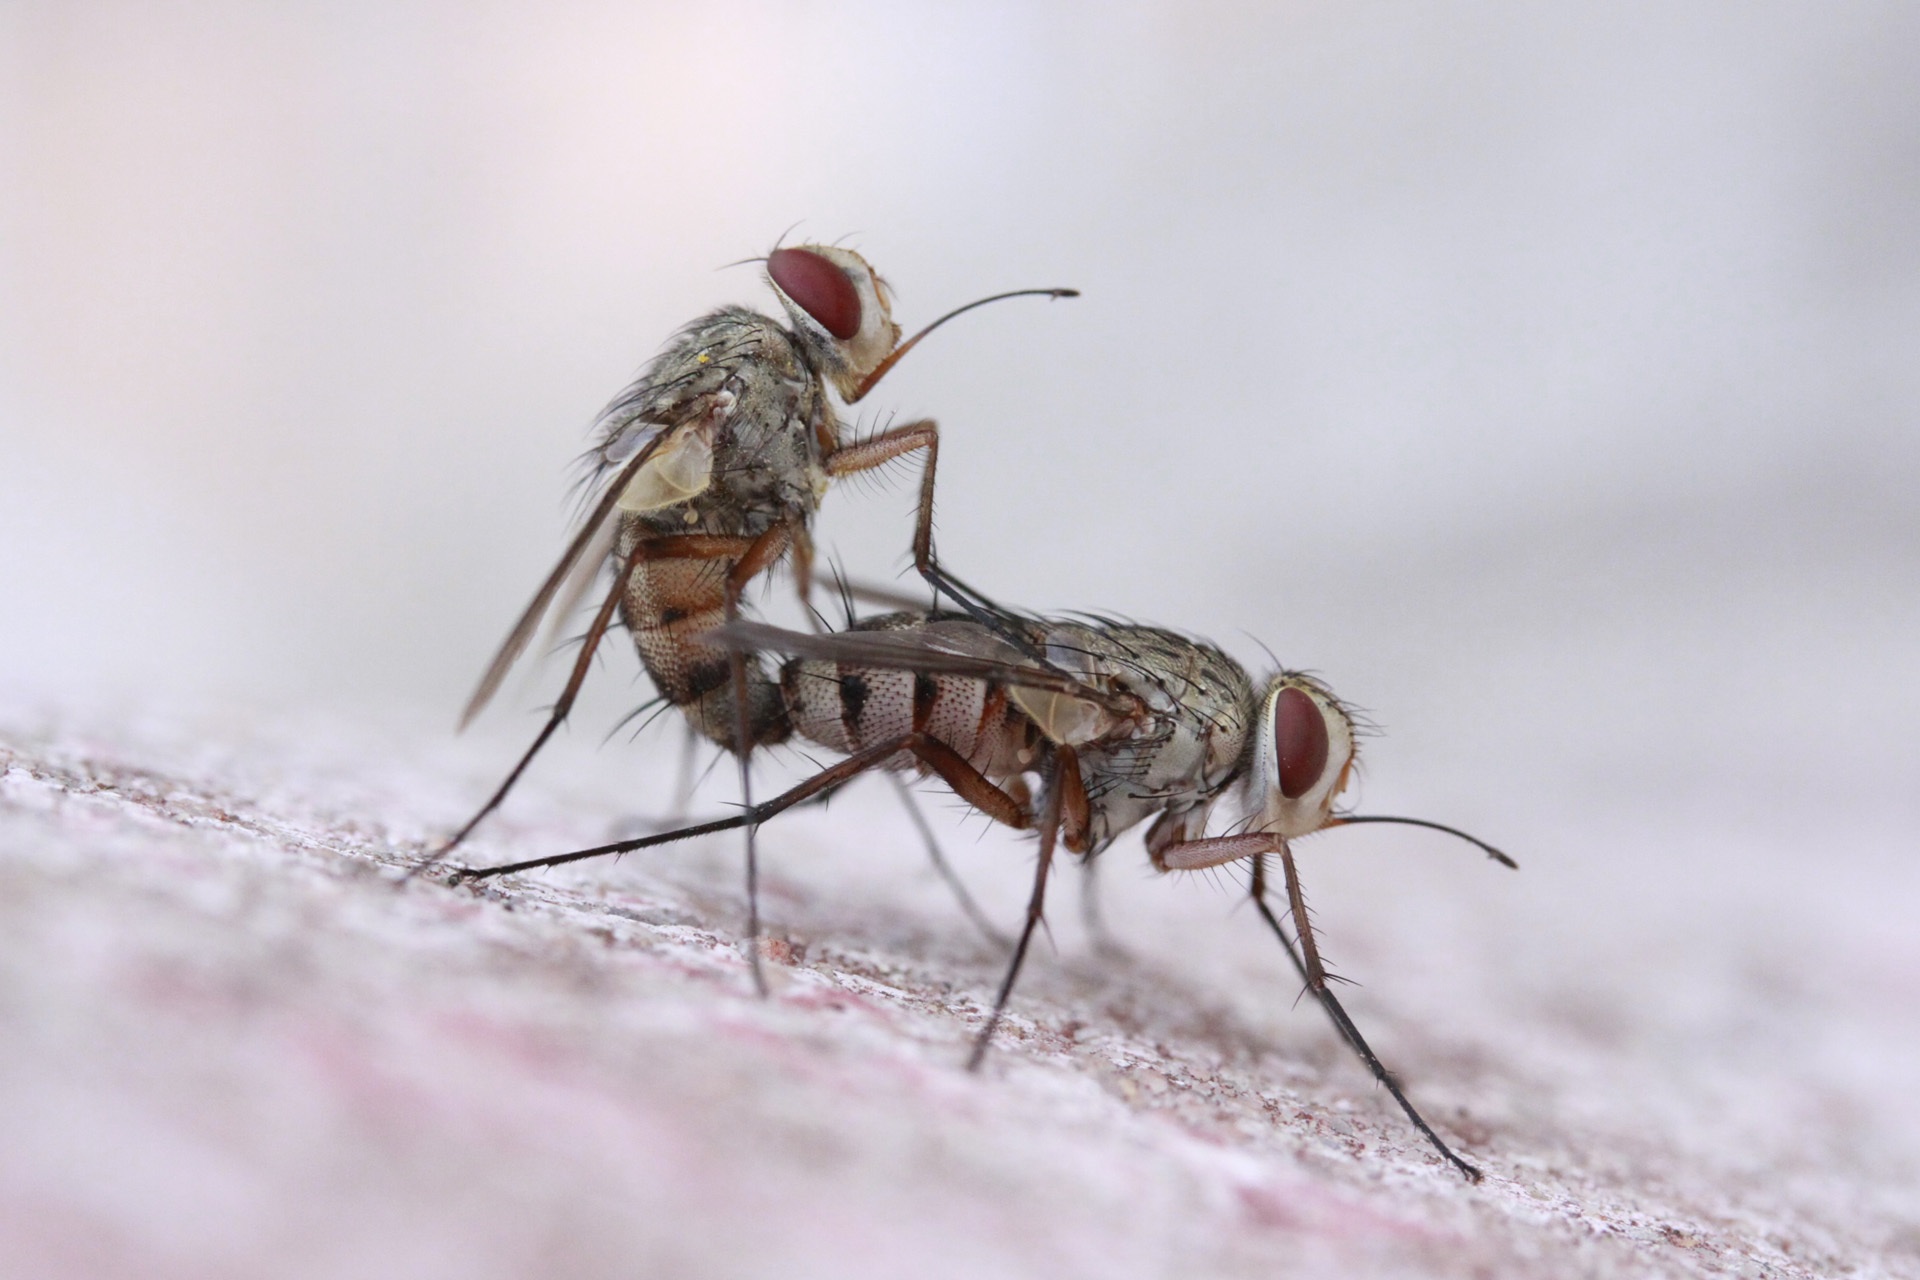
fly, insect, fauna, invertebrate, close up, insects, pest, macro photography, arthropod, membrane winged insect, the flies, the relations